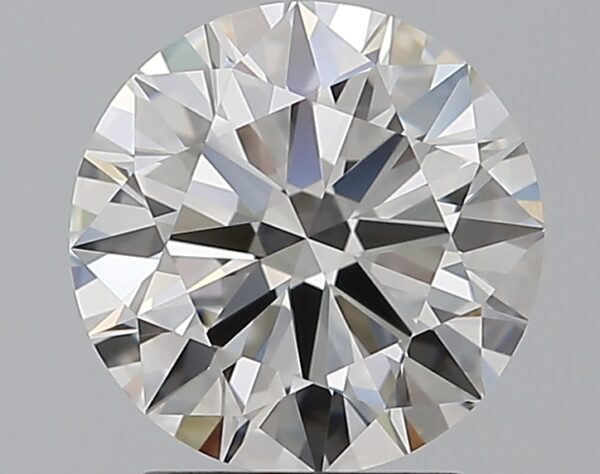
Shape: round
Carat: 2.01
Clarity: VVS2
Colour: G
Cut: EX
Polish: EX
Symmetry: EX
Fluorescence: N
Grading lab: GIA
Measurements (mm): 8.09 x 8.14 x 4.9